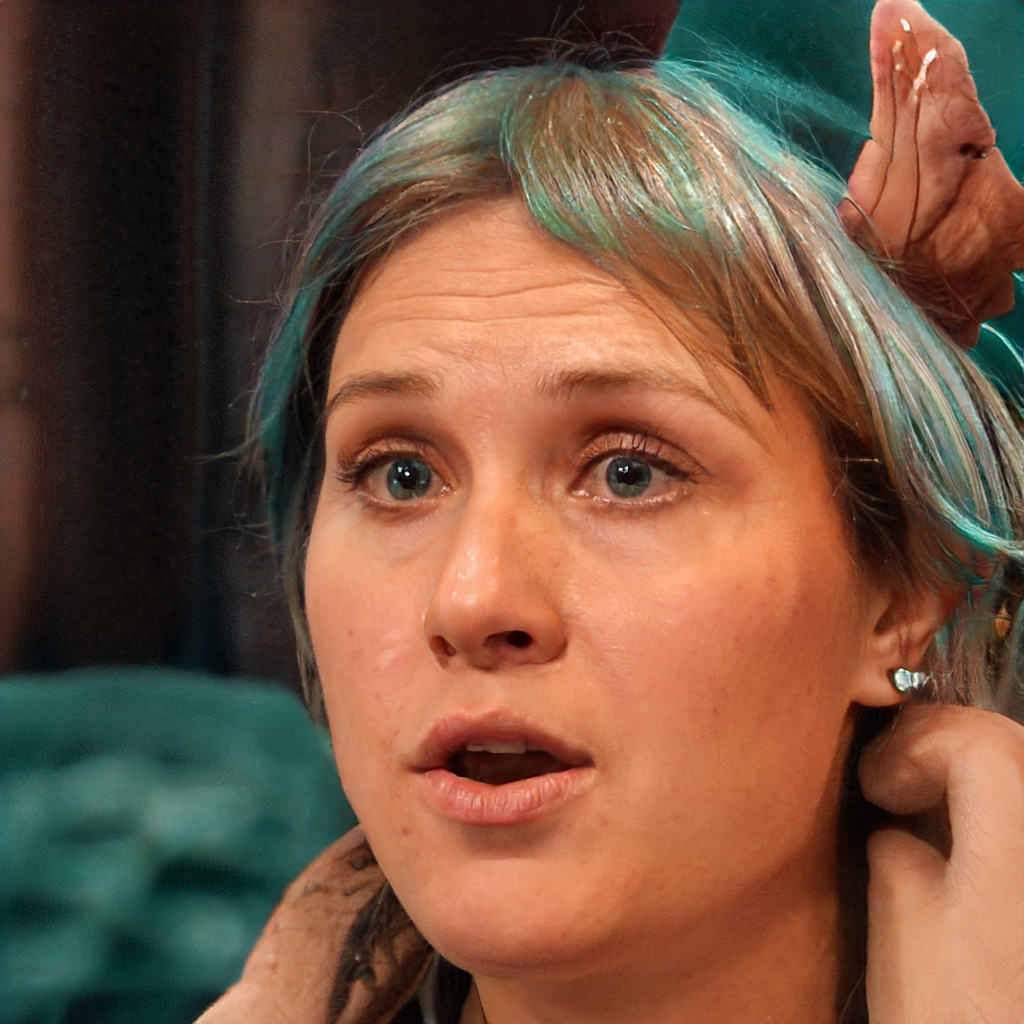
Portrait style: Real Portrait